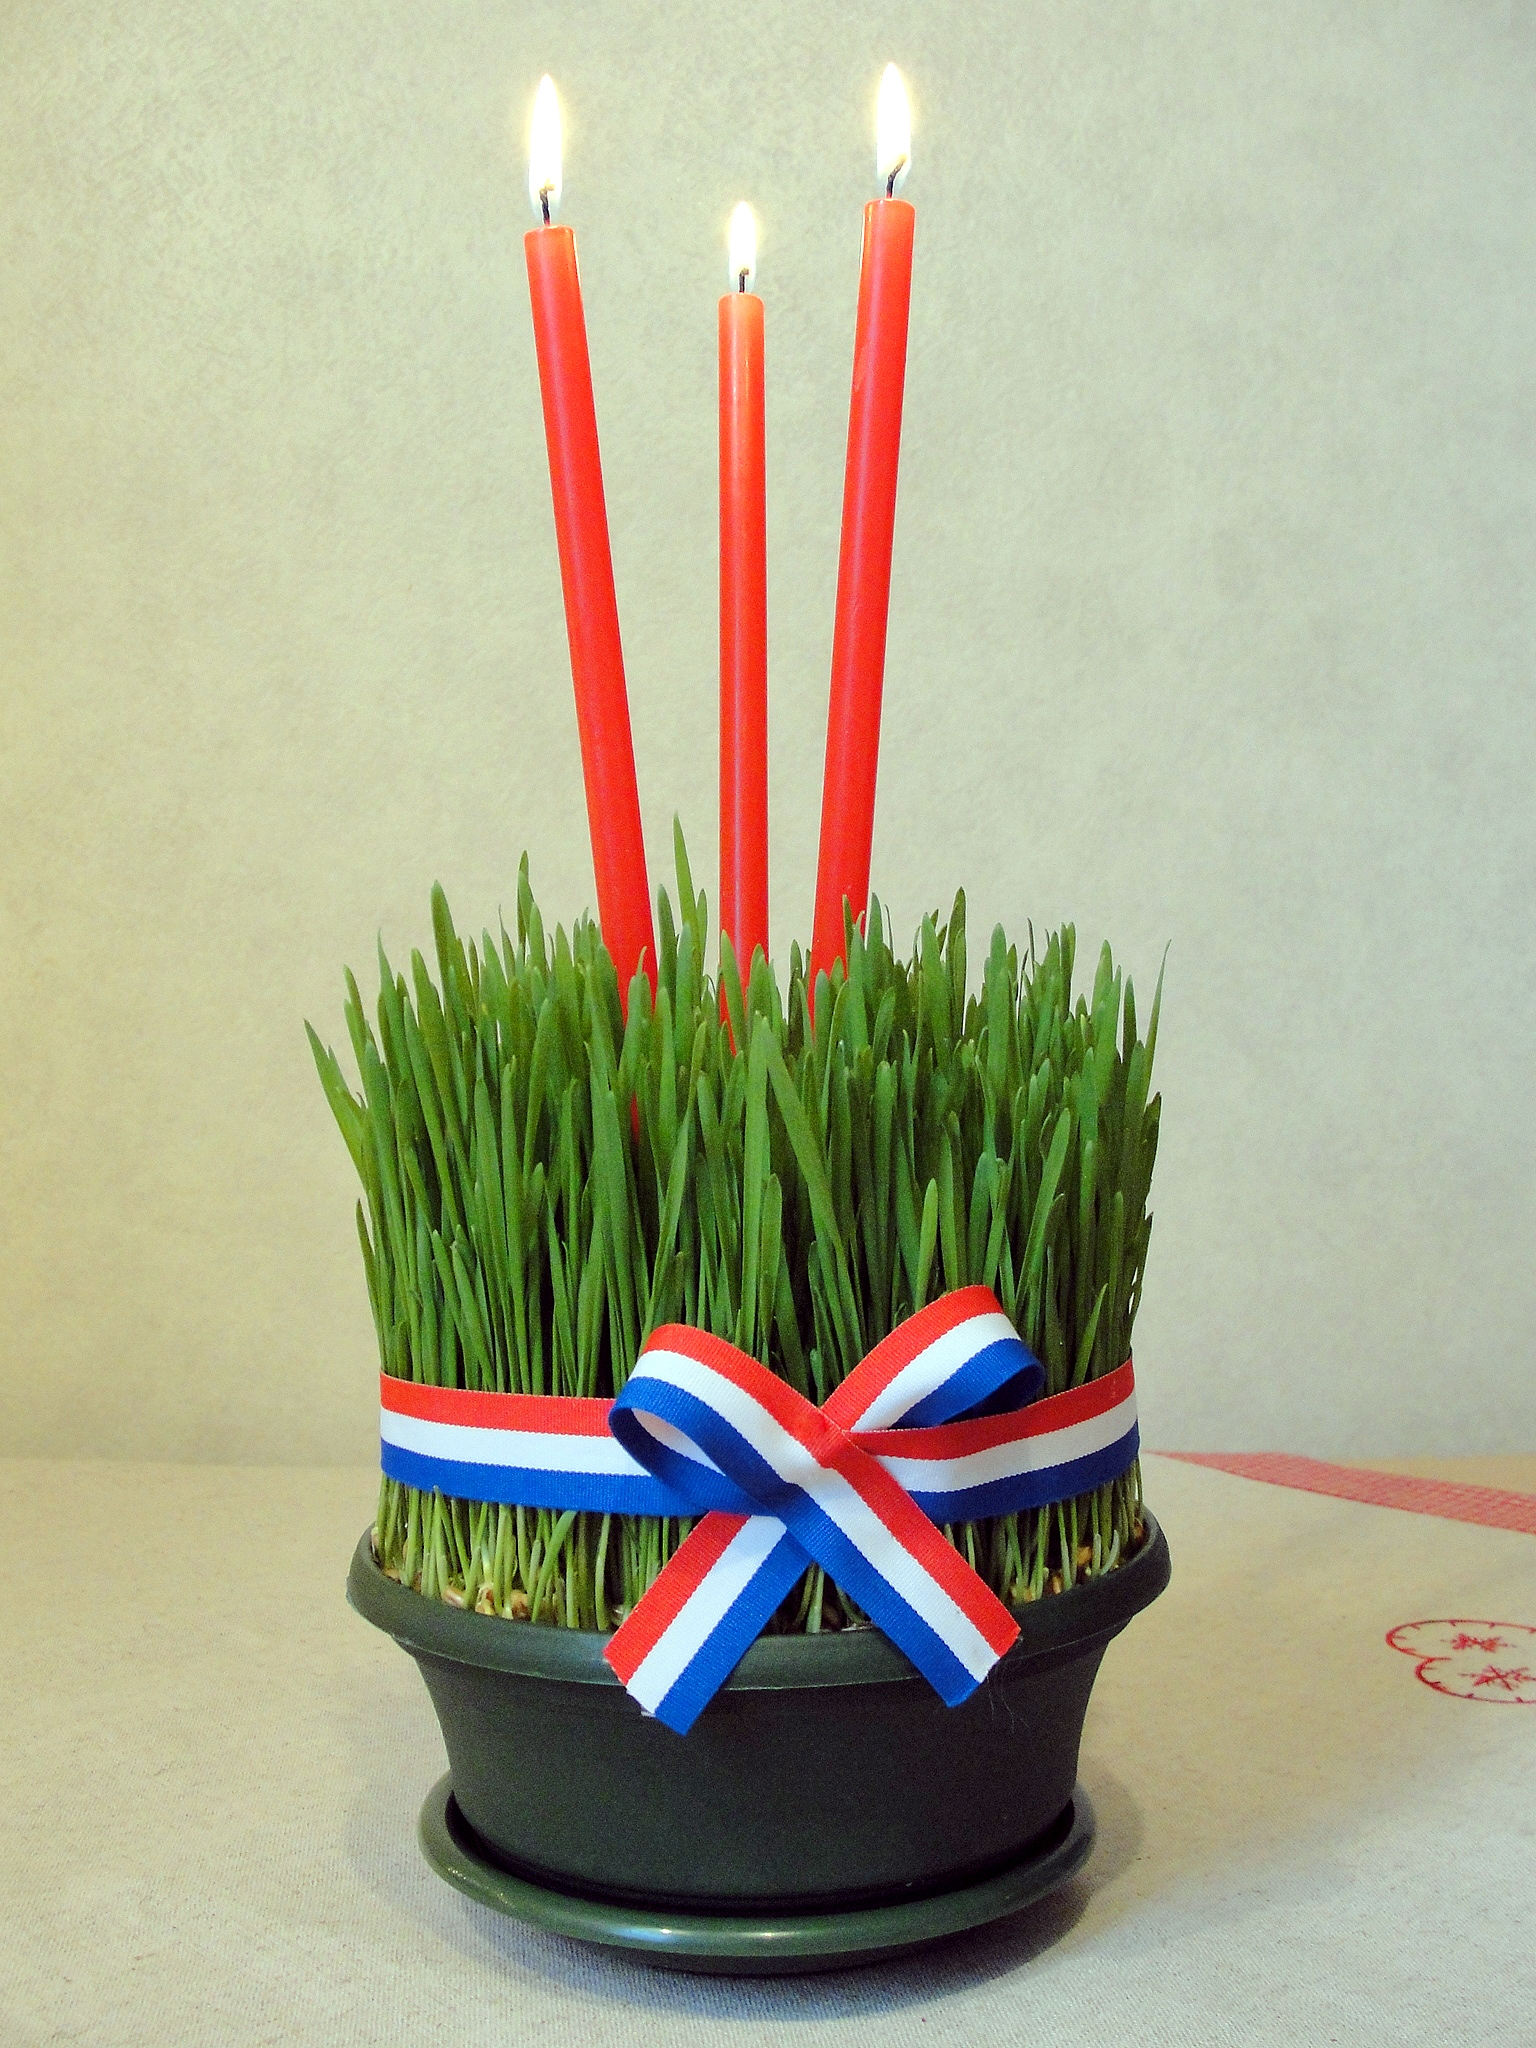
christmas, wheal, decoration, flowerpot, pencil, grass